List of rivers of Ethiopia

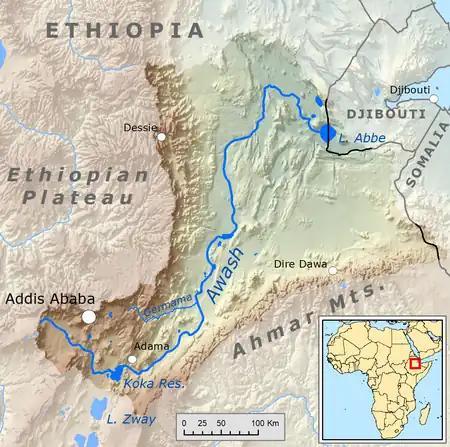
A map of the Awash River

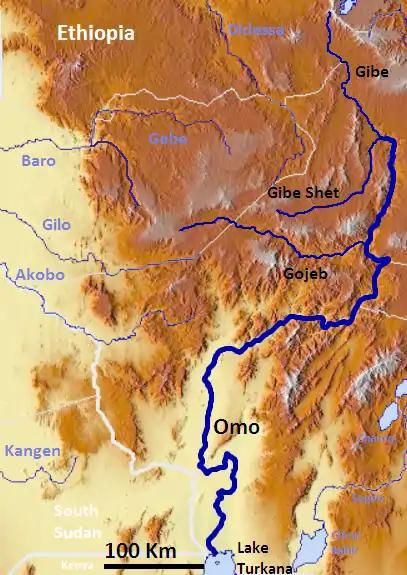
A map of the Omo River

Abay River - Adabay River - Akaki River - Akobo River - Ala River - Alero River - Angereb River - Ataba River - Ataye River - Atbarah River - Awash River - Awetu River - Ayesha River-Dhadheba River-Lugita River